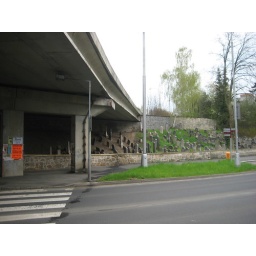
Cemetary under highway bridge